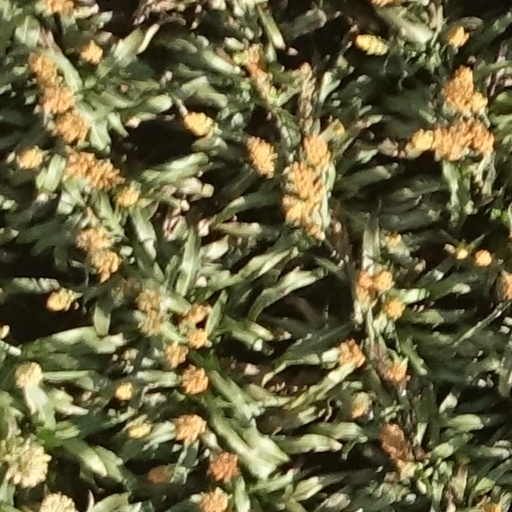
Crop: sorghum